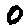
Label: 0